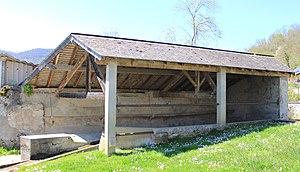
Lavoir de Peyrouse (Hautes-Pyrénées)
La liste des lavoirs des Hautes-Pyrénées présente les lavoirs situées dans le département français des Hautes-Pyrénées.
Peyrouse est une commune française située dans le département des Hautes-Pyrénées, en région Occitanie.